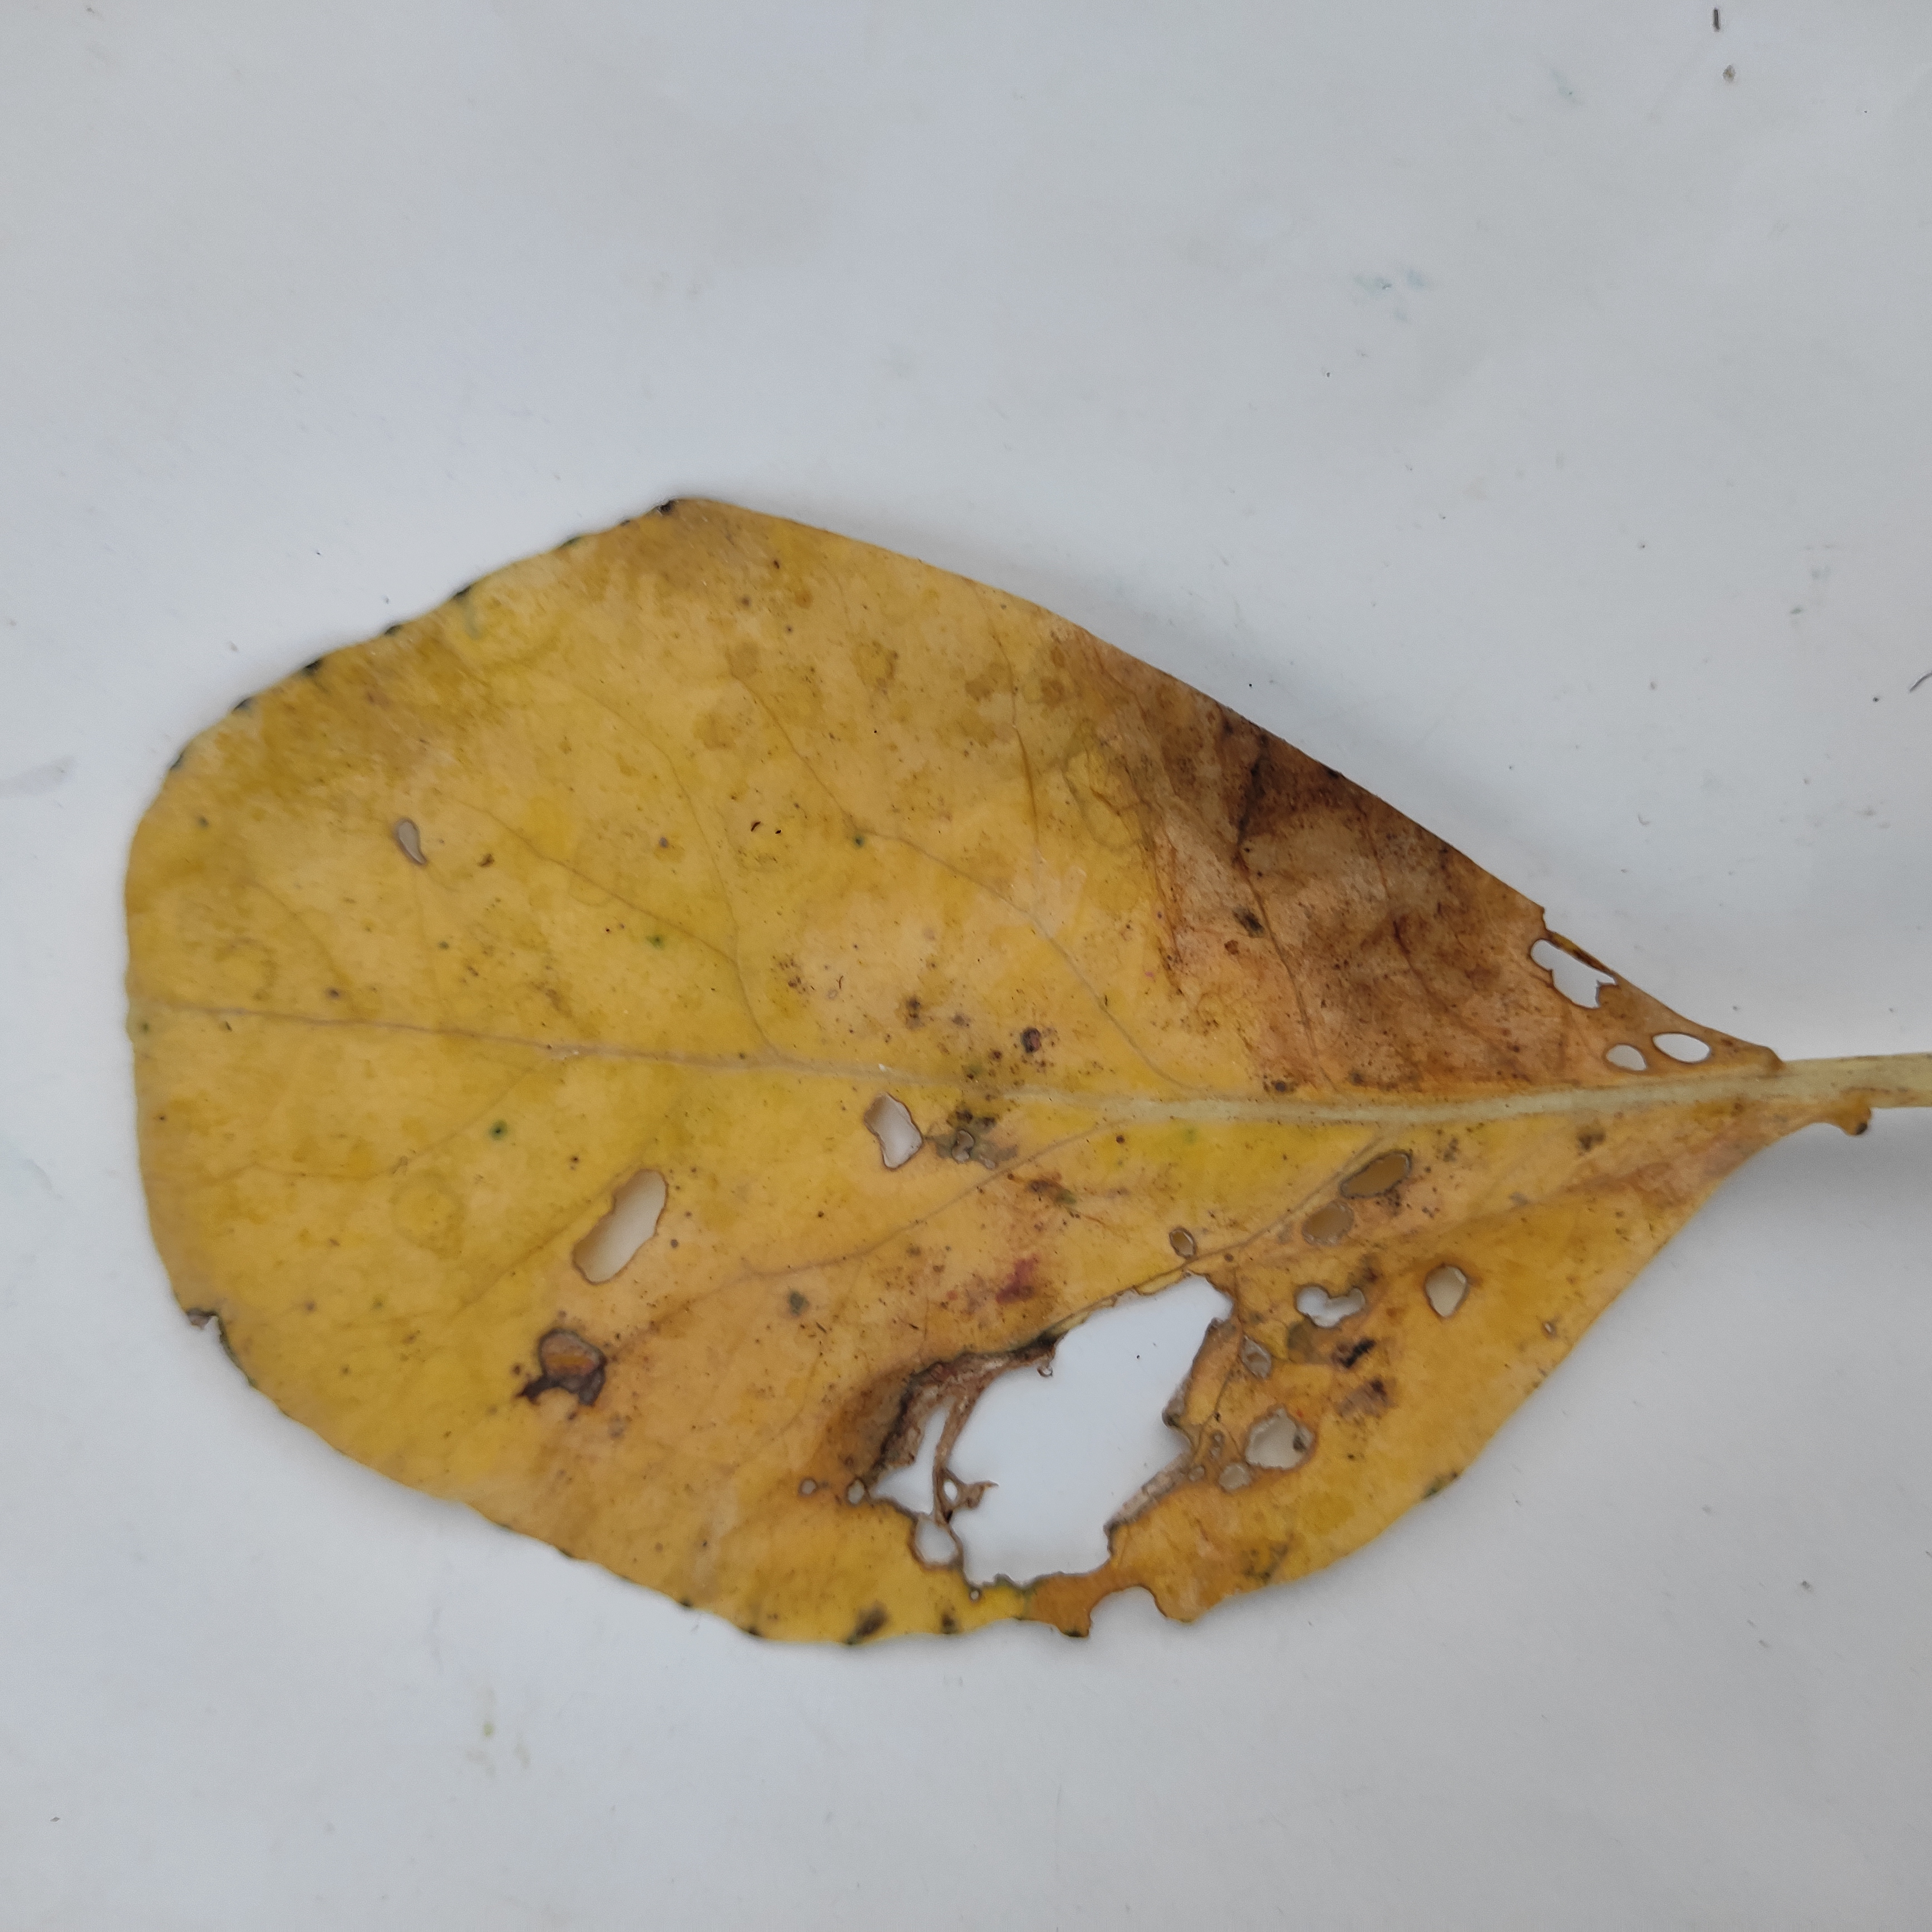
Label: Black Rot